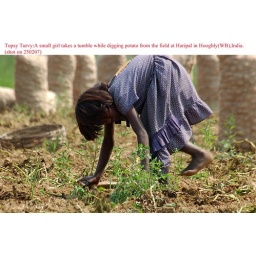
A small girl working in a potato field takes a tumble at Haripal(WB),India.